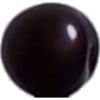
Label: Cherry Wax Black 1